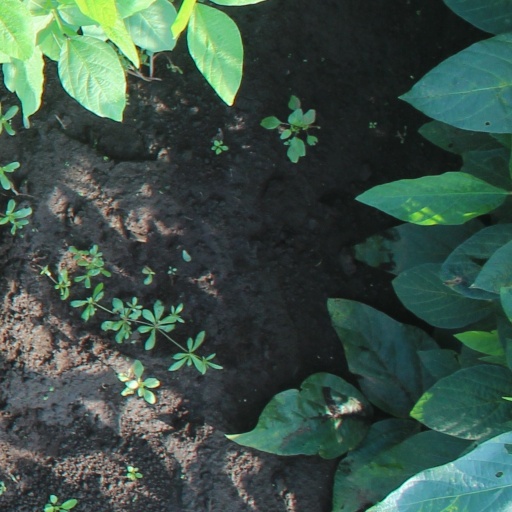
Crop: soybean